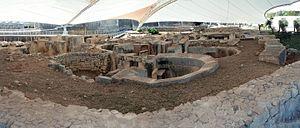
Le temple de Tarxien à Malte.
Les Temples de Tarxien forment un complexe de quatre édifices religieux remontant à la fin de la période néolithique, et au début de l'âge de Bronze de l'histoire de l'homme. Sis à Tarxien, le site des quatre temples fut classé en 1992, par l'Unesco au patrimoine mondial de l'humanité sous le titre de 'Temples mégalithiques de Malte'.
Malte, en forme longue la République de Malte, est un État insulaire d'Europe situé au milieu de la Méditerranée, à 93 kilomètres au sud de la Sicile. Il est constitué d'un archipel de huit îles, dont quatre sont habitées, et de plusieurs îlots et rochers. La capitale du pays est La Valette, établie sur l'île de Malte.